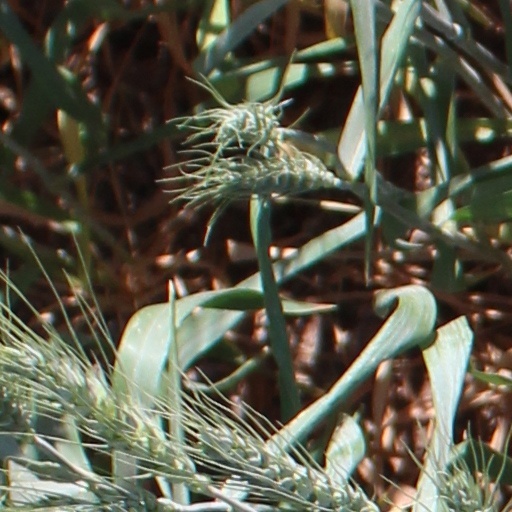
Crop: wheat